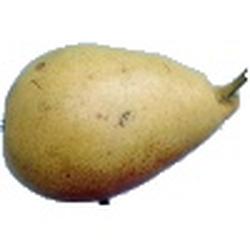
Label: Pear